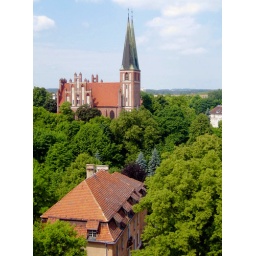
I took this from the castle tower in Olsztyn, Poland